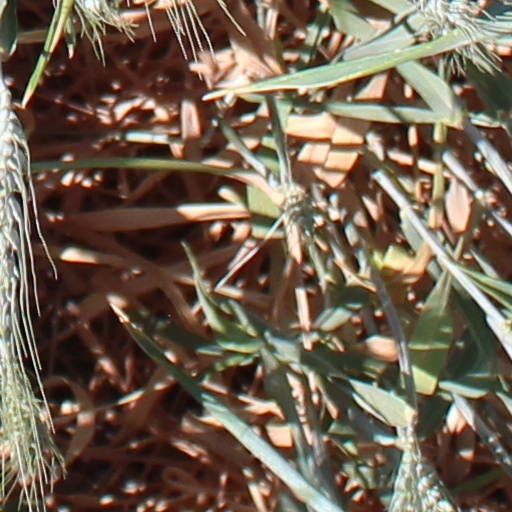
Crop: wheat